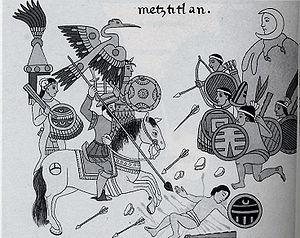
L'hypothèse du zoo est une explication théorique, avancée en 1973 par l'astronome John A. Ball, sur des prémisses posées par Constantin Tsiolkovski en 1934, en réponse au paradoxe de Fermi lequel concerne l'apparente absence de contacts et de preuves de l'existence d'une vie extraterrestre. Selon cette hypothèse, les extra-terrestres existeraient et seraient assez avancés technologiquement pour pouvoir communiquer avec les Terriens. Ils observeraient la Terre et l'humanité à distance, sans essayer d'interagir, à la façon de chercheurs qui observent des animaux primitifs à distance, évitant d'entrer en contact afin de ne pas les perturber.
Cette page concerne l'année 1521 du calendrier julien.
Le choc culturel est la désorientation ressentie par une personne confrontée à un mode de vie qui ne lui est pas familier. Il peut être éprouvé lors de la visite d'un pays étranger, face à l'immigration, lors d'un changement de milieu social ou simplement de mode de vie.